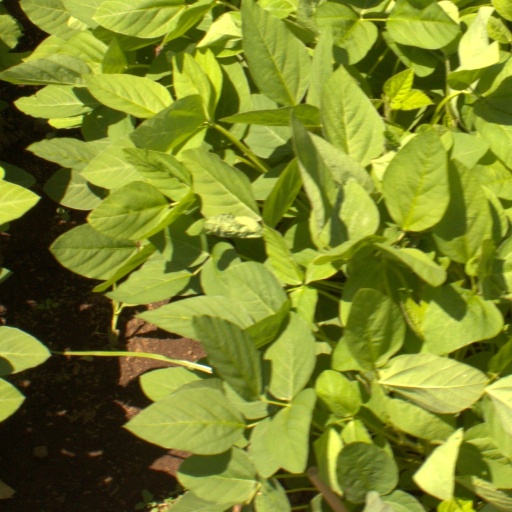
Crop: soybean